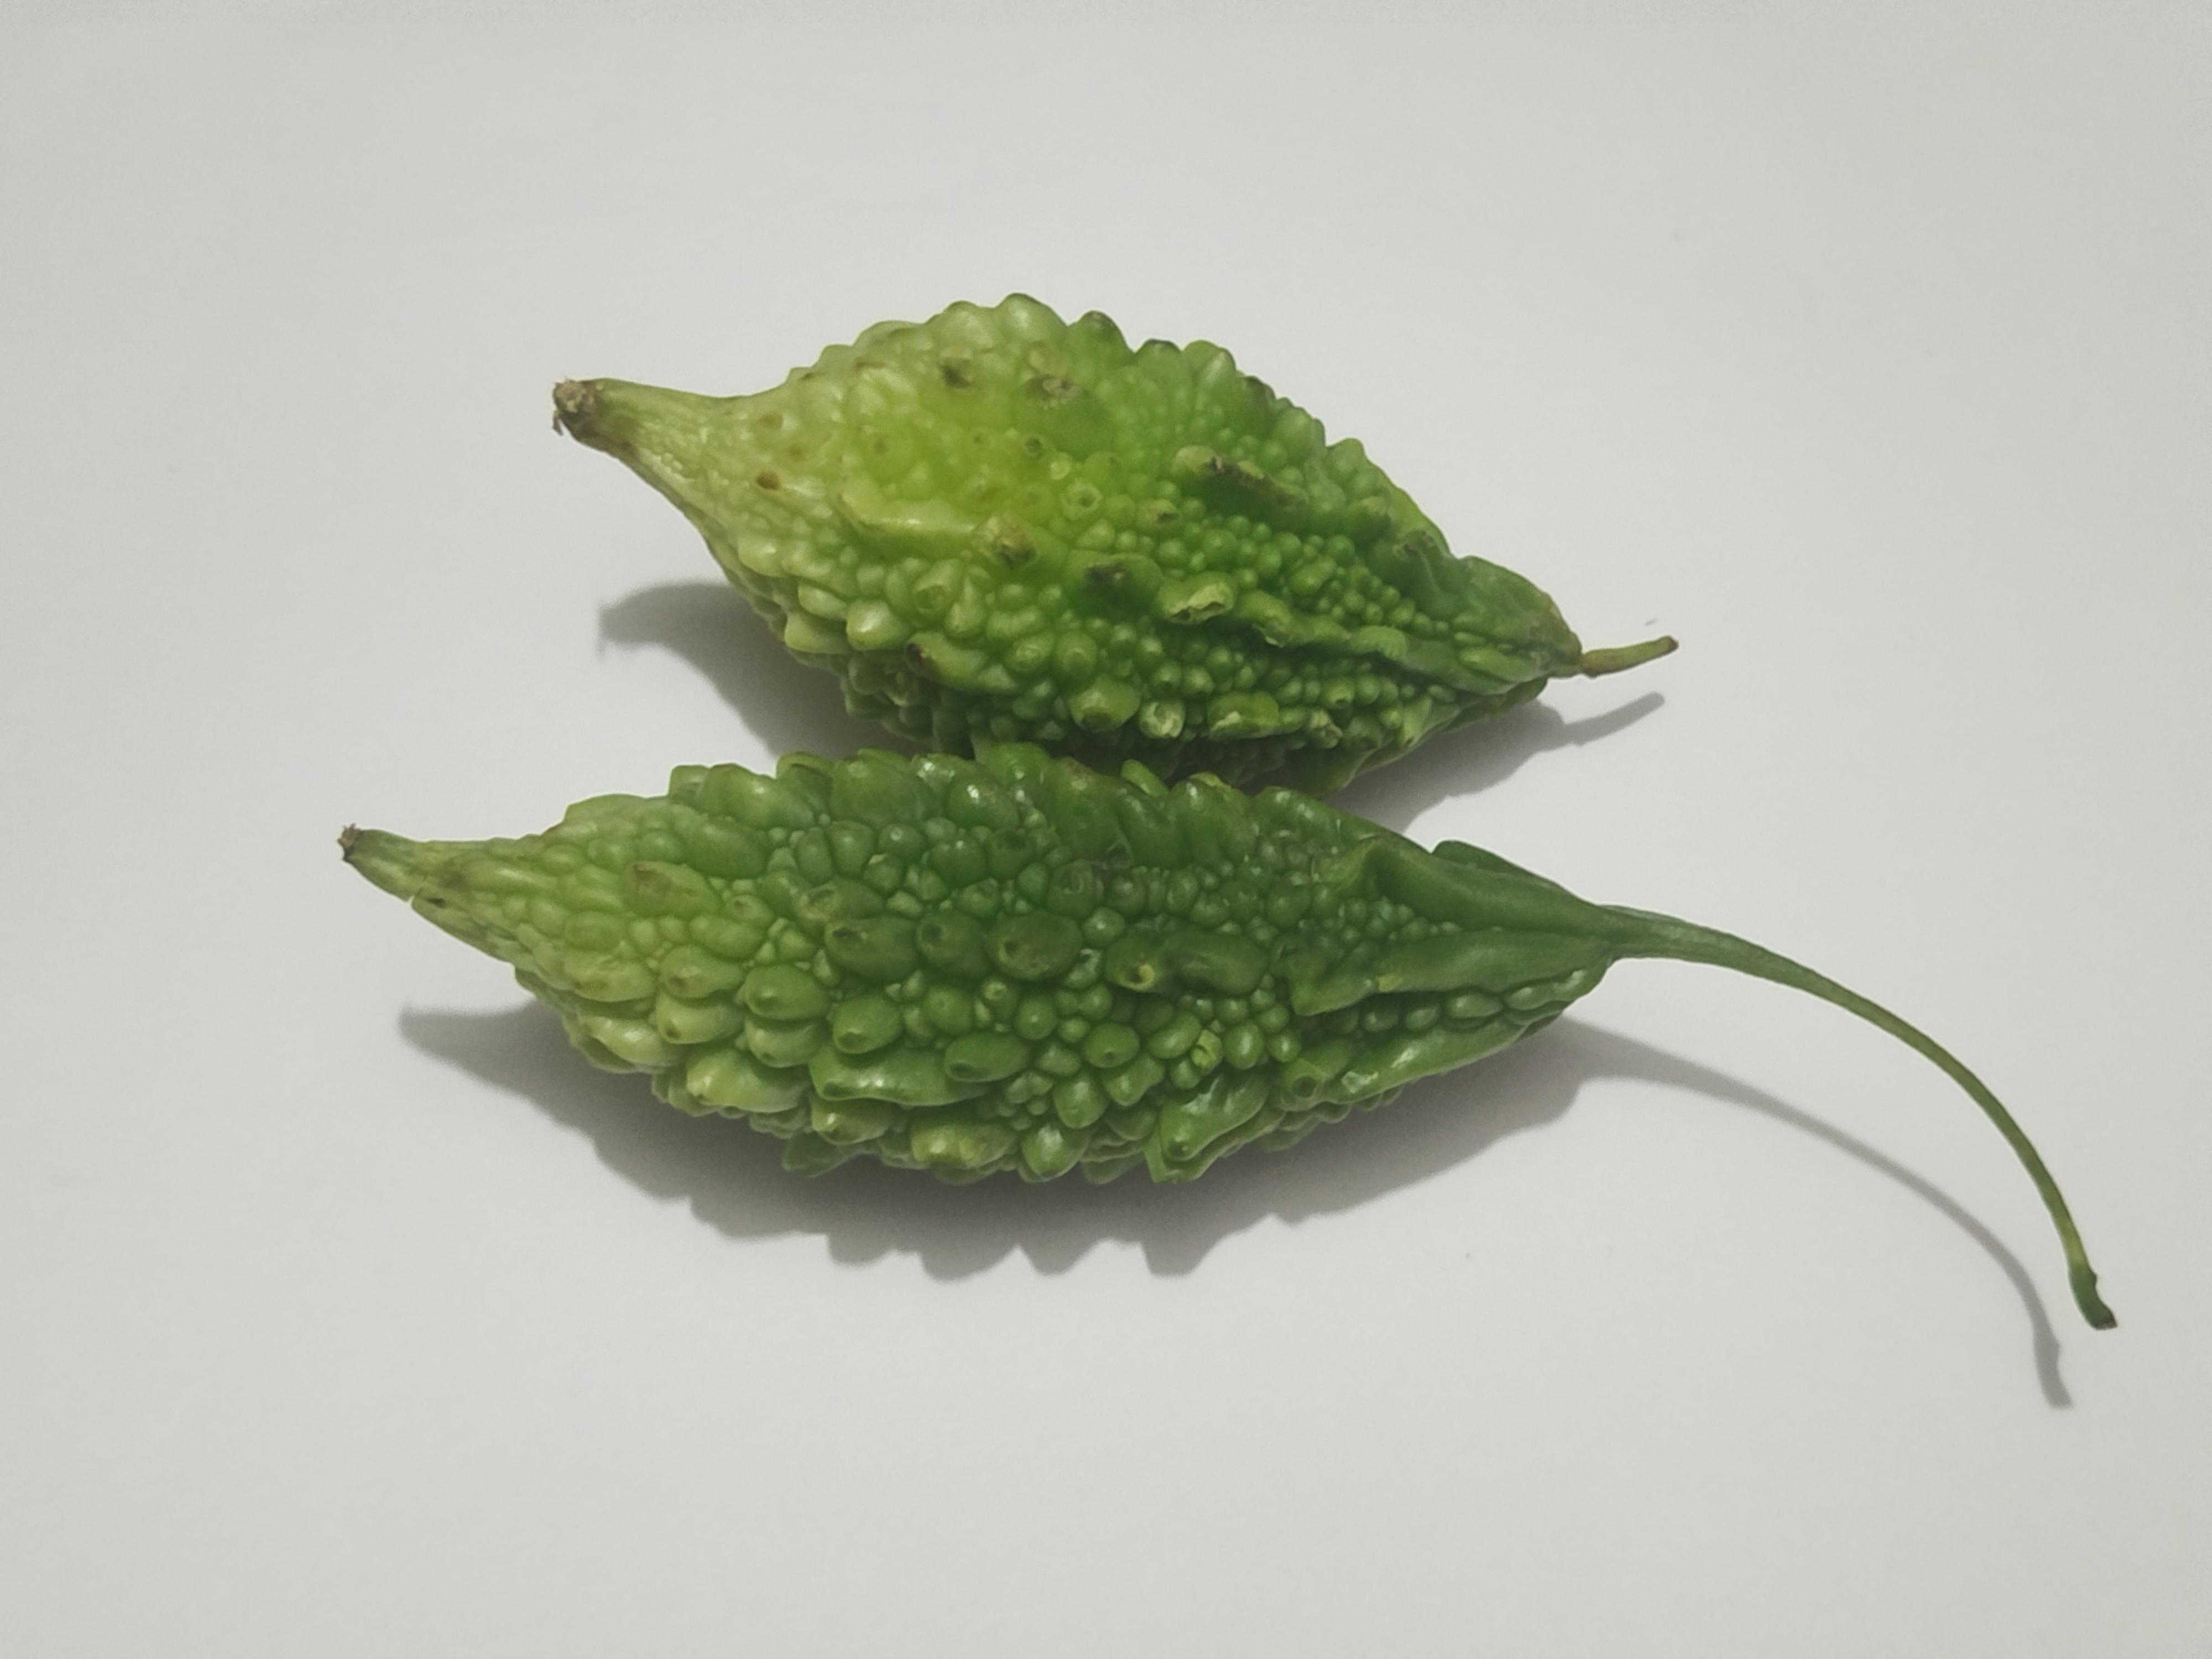
Label: Bitter melon